List of birds of Egypt

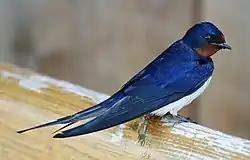
A perched barn swallow. Note the blue plumage.

The Paridae are mainly small stocky woodland species with short stout bills. Some have crests. They are adaptable birds, with a mixed diet including seeds and insects.